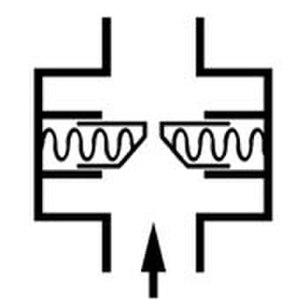
Polsterpibe
Skitse over princippet bag polsterpibens funktion
En polsterpibe er en fysisk model, der forklarer frembringelsen af akustiske vibrationer. Ved at studere de vibrationer, som frembringes ved bevægelse af menneskets læber, når det blæser i et åbent rør af passende størrelse, kan der udarbejdes et skema over de frembragte lydes indbyrdes relationer. Dette skema er determinanten for blæseinstrumenter, uanset hvilket materiale de er fremstillet af. Princippet har været kendt indenfor tonelære siden slutningen af 1800-tallet, og er beskrevet i Helmholtz: Die Lehre von den Tonempfindungen, mens den tyske professor Richard Ewald fandt forklaringen på, hvorledes bevægelsen omdannes til tonearter.